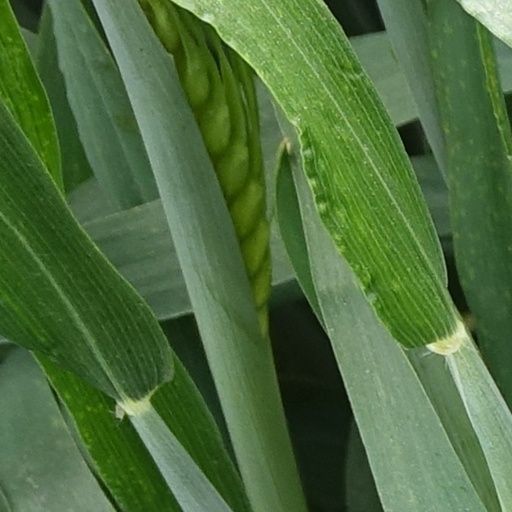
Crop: wheat